History of Puducherry

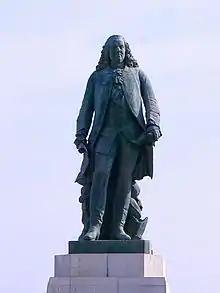
Monument to Joseph François Dupleix in Puducherry

In 1674 the "French East India Company" set up a trading centre at Pondicherry. This factory outpost was made to be a manufacturing hub that eventually became the chief French East India Company settlement in India through the 19th century.